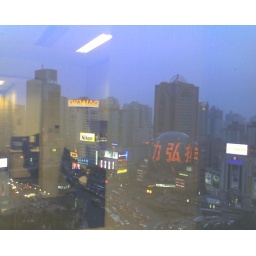
View from my office window in Shanghai